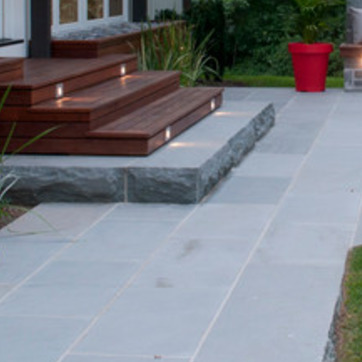
Material: stone